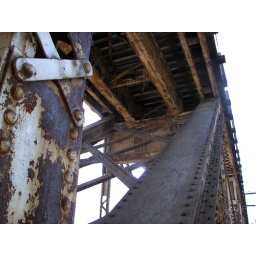
Abandoned railroad bridge over the Illinois River in LaSalle, Illinois. October 9th, 2007.